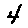
Label: 4